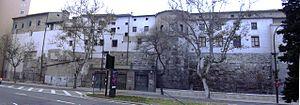
Le couvent de la Résurrection ou Couvent du Saint-Sépulcre est un couvent de Saragosse en Espagne appartenant aux chanoinesses régulières du Saint-Sépulcre datant du XIVᵉ siècle.
La muraille romaine de Saragosse fut construite dans la colonie romaine de Caesaraugusta, dans la province romaine de Tarraconaise sous l'Empire romain.